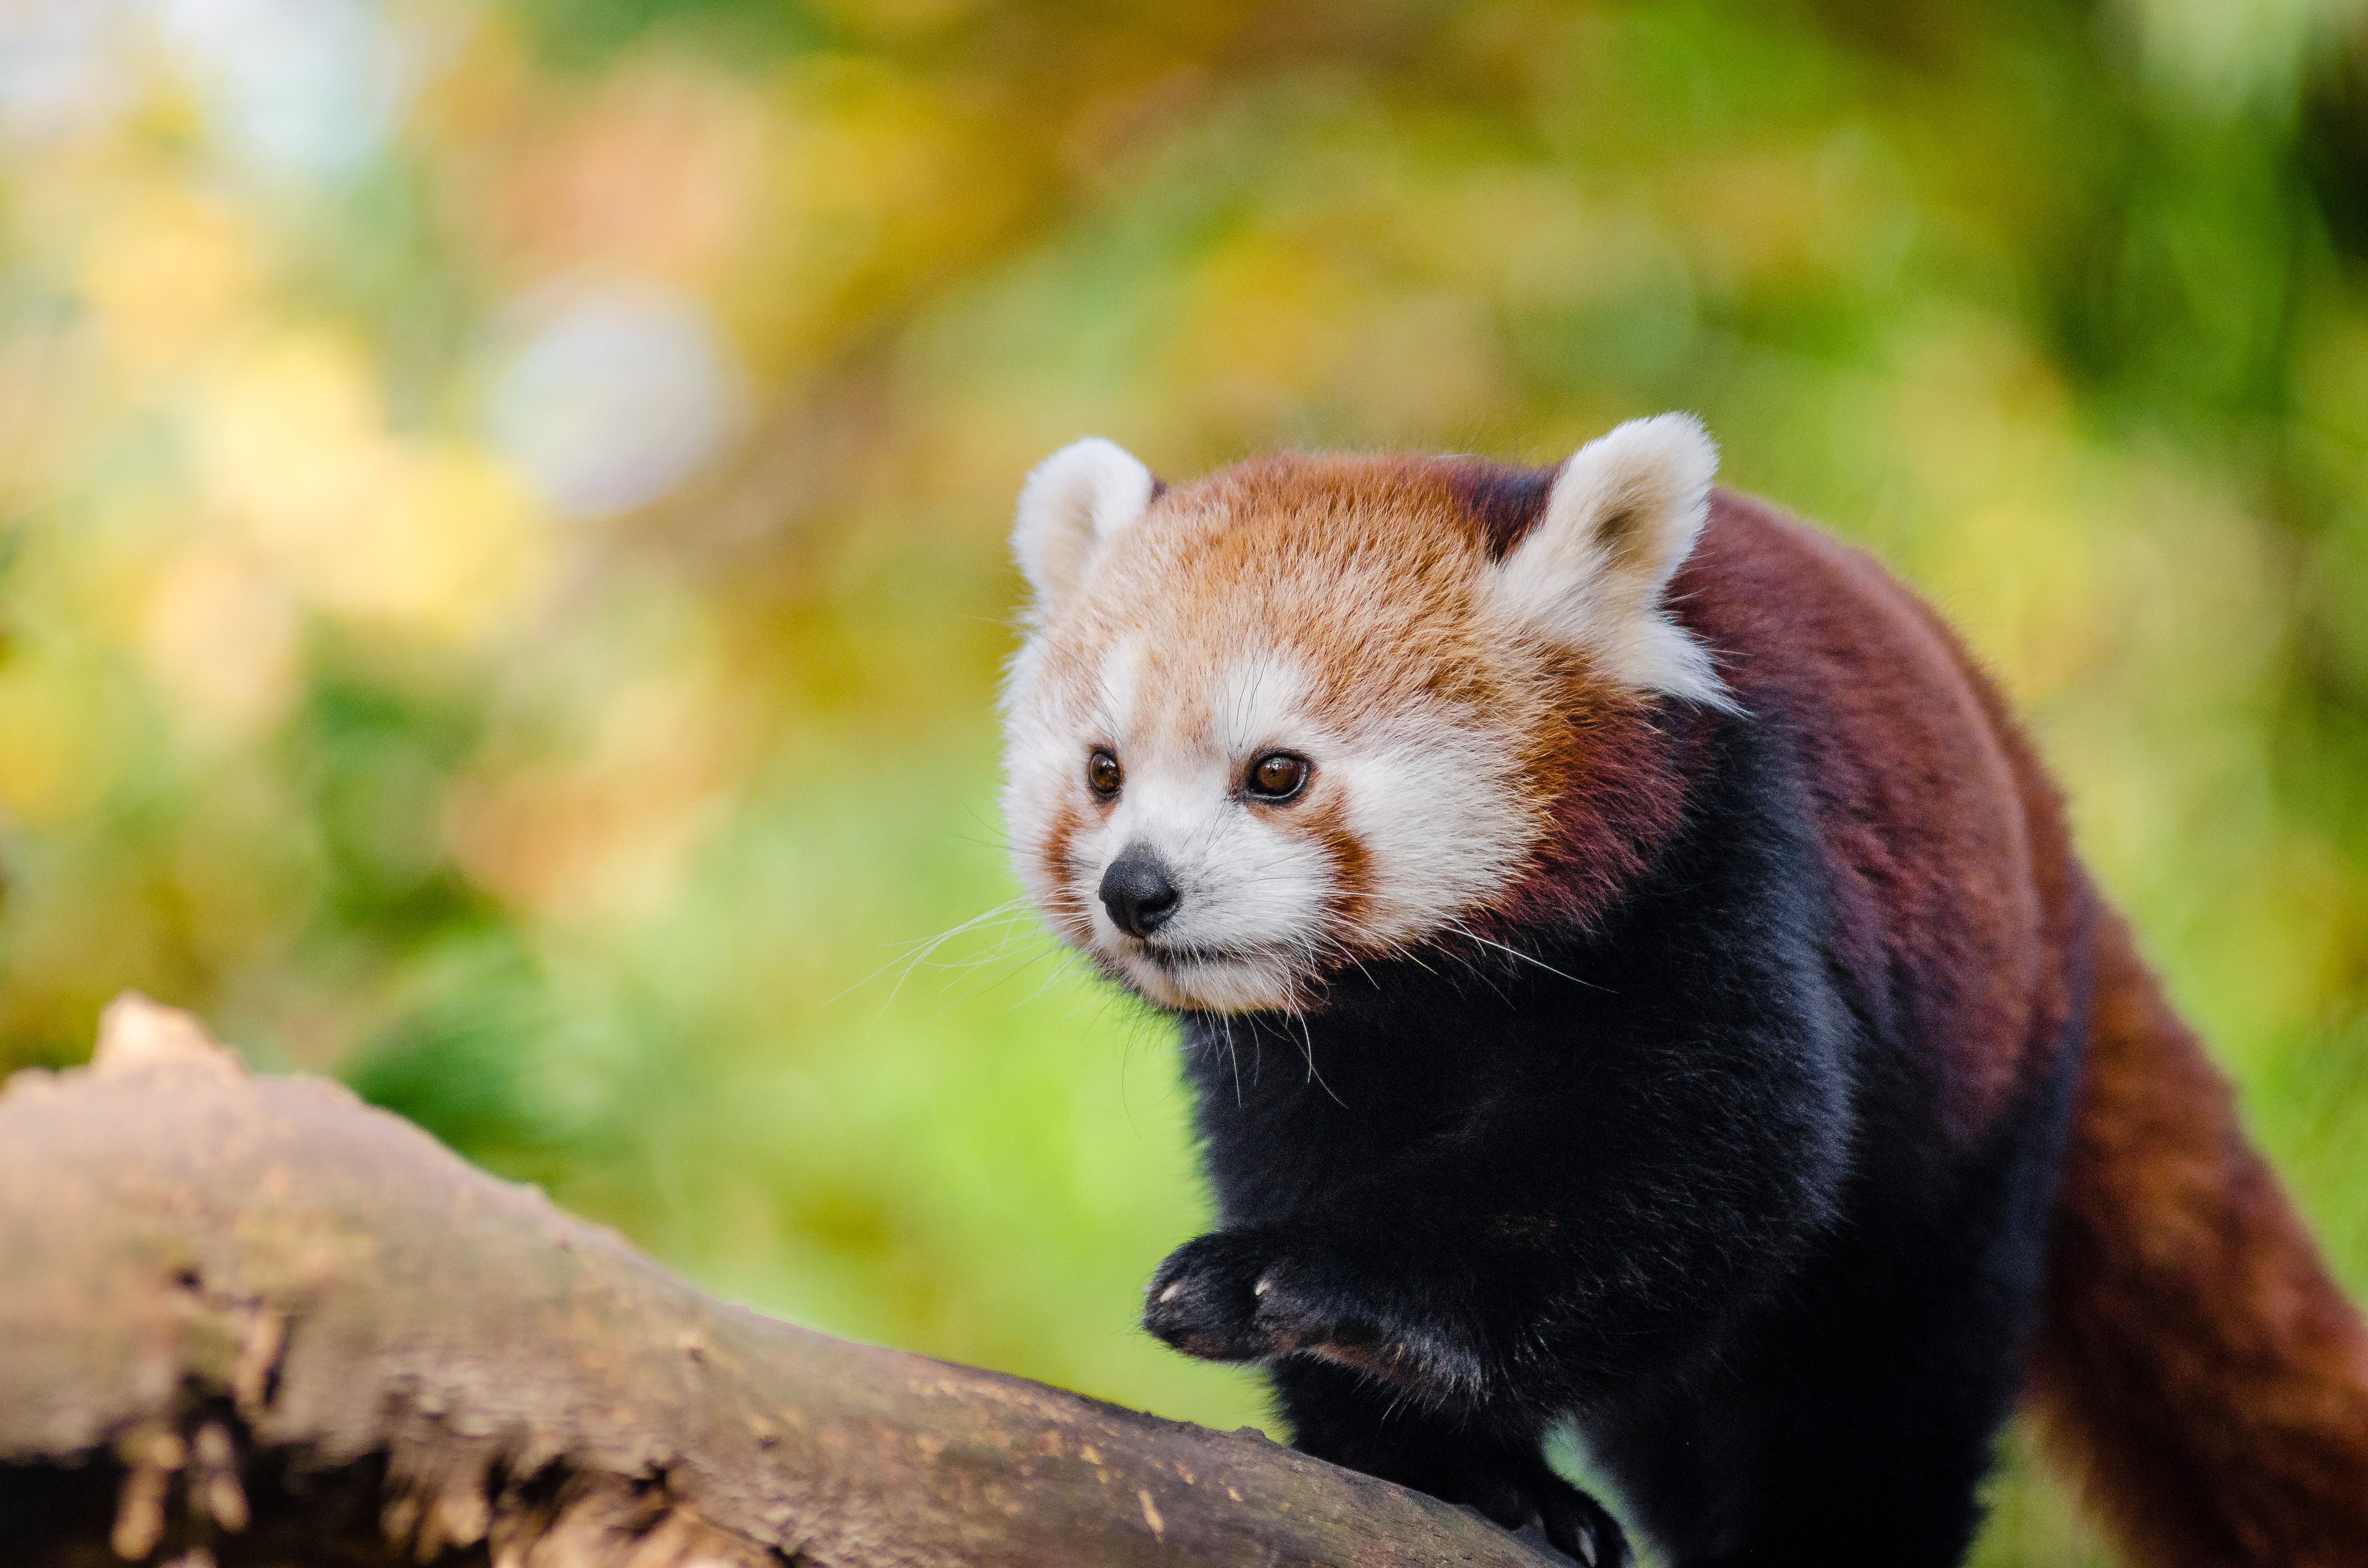
tree, nature, bokeh, vintage, sweet, fall, feet, animal, cute, female, wildlife, zoo, fur, orange, young, green, high, red, foot, autumn, mammal, nikon, fauna, red panda, panda, 2015, face, nose, paw, tail, animals, ears, endangered, vertebrate, germany, deutschland, herbst, natur, paws, tier, iso, ss, fell, grn, gesicht, baum, adorable, bamboo, d7000, roter, kleiner, niedlich, sues, suess, species, bedrohte, tierart, tierpark, weiblich, jungtier, jung, ohren, schwanz, nase, bedroht, ailurus, fulgens, mozilla, firefox, polecat